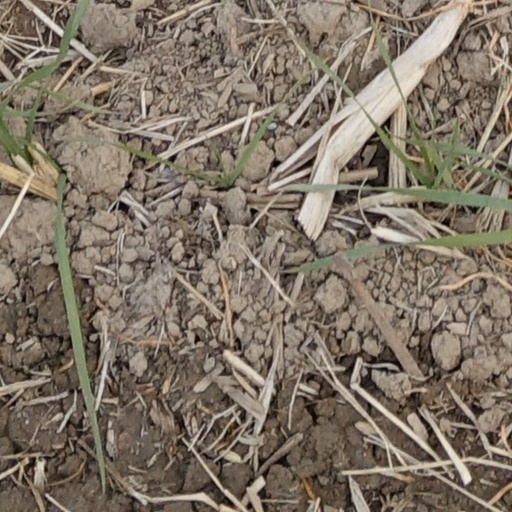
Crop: wheat